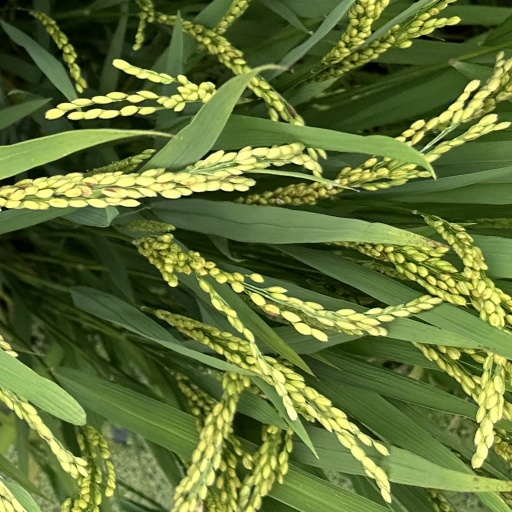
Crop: rice